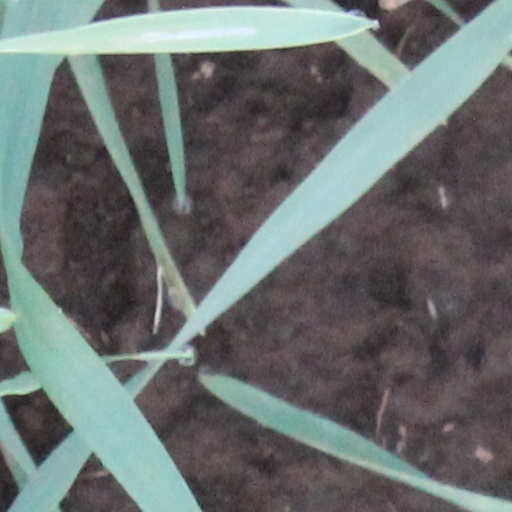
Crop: wheat